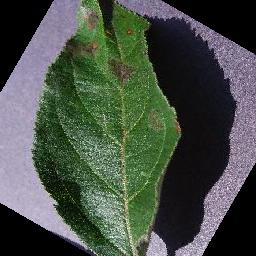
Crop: apple
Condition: scab